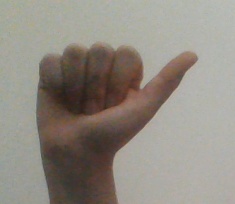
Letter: dhad